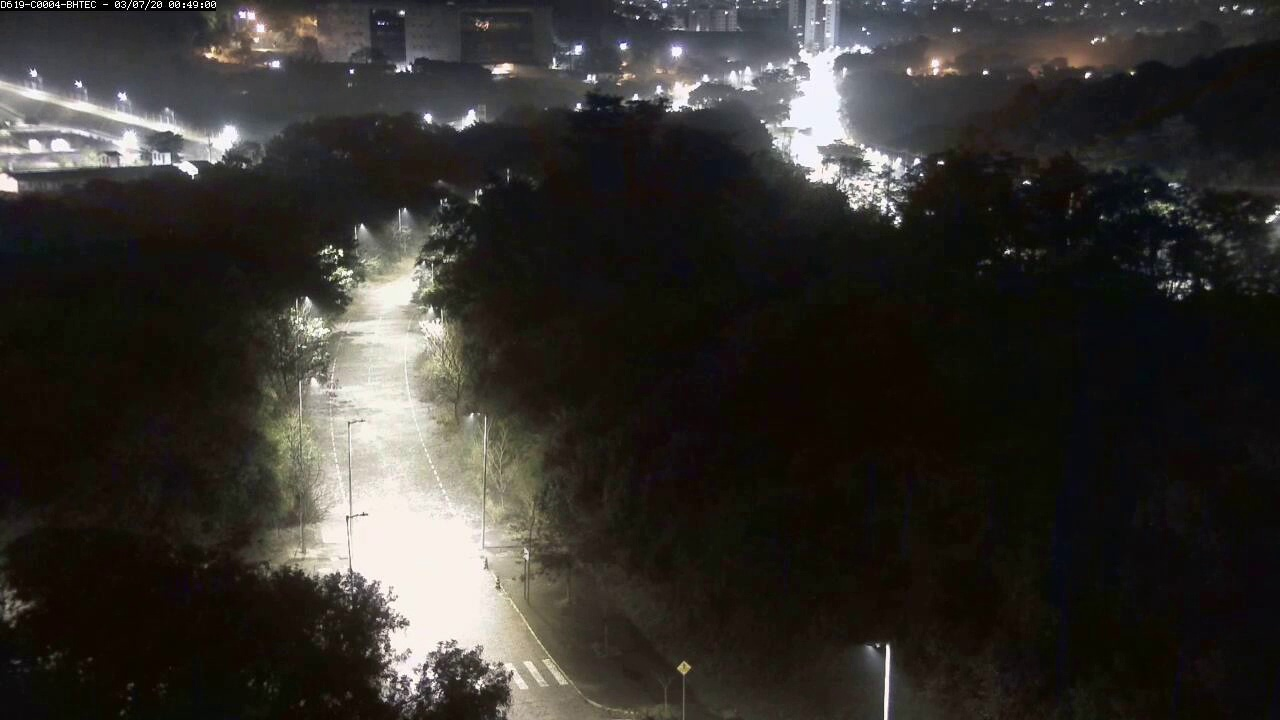
Fire: no
Smoke: no